Marine plastic pollution

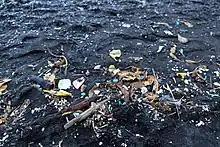
Pacific garbage on a black sand beach in Maui, Hawaii

Bioaccumulation of microplastics can have a huge effect on the food web, thus altering ecosystems and contributing to loss of biodiversity. Once ingested, microplastics will either be egested or retained by an organism. If a predator consumes an organism that has retained microplastic, the predator will be indirectly consuming this plastic as part of its diet, in a process referred to as "trophic transfer'. Retention of plastics can be influenced by food availability and shape but will be governed by the size of the plastic. Ingested microplastics will typically be passed along the intestinal tract, then will either be adsorbed across the gut lining, become entrapped in the gut (i.e., intestinal blockage causing retention of plastic), or become incorporated into the animal's feces and egested.